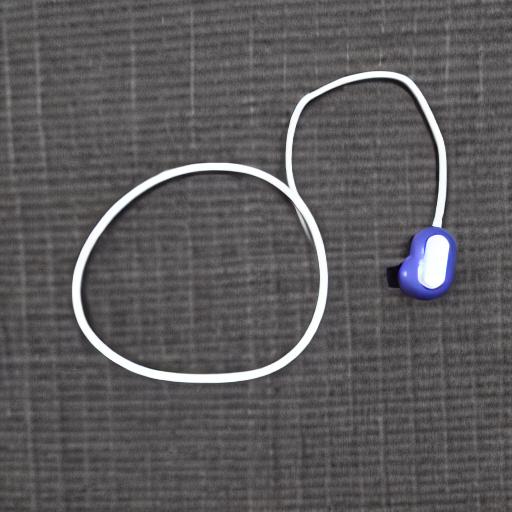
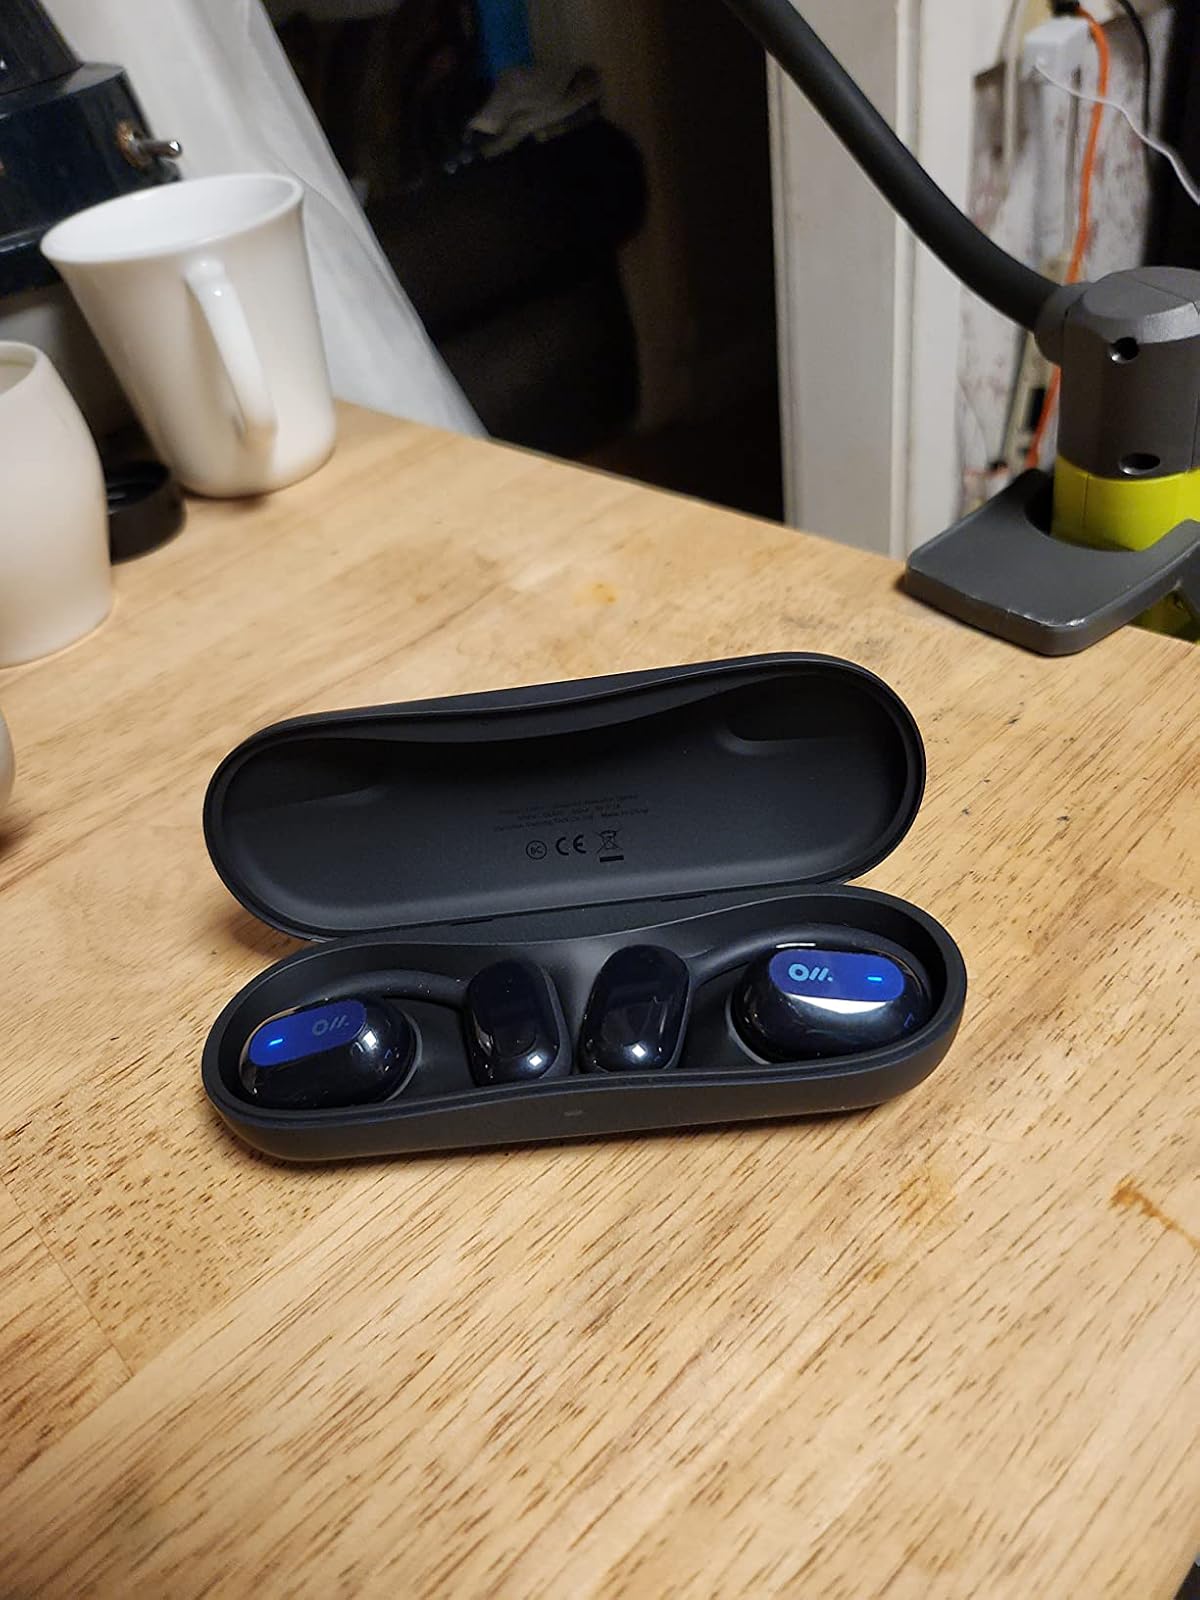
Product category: earbuds
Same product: no